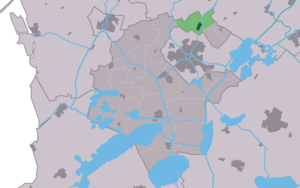
Scharnegoutum est un village de la commune néerlandaise de Súdwest Fryslân, dans la province de Frise. Son nom en frison est Skearnegoutum.